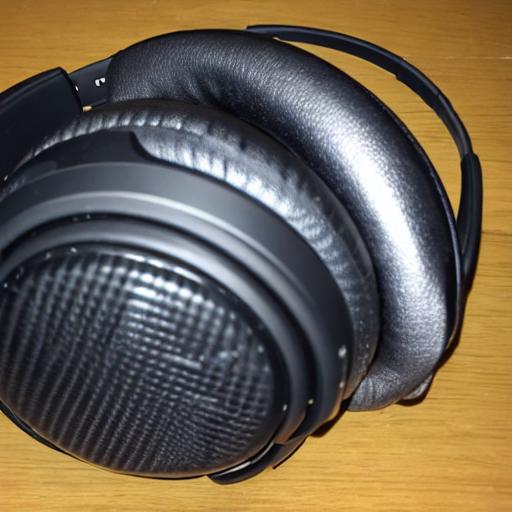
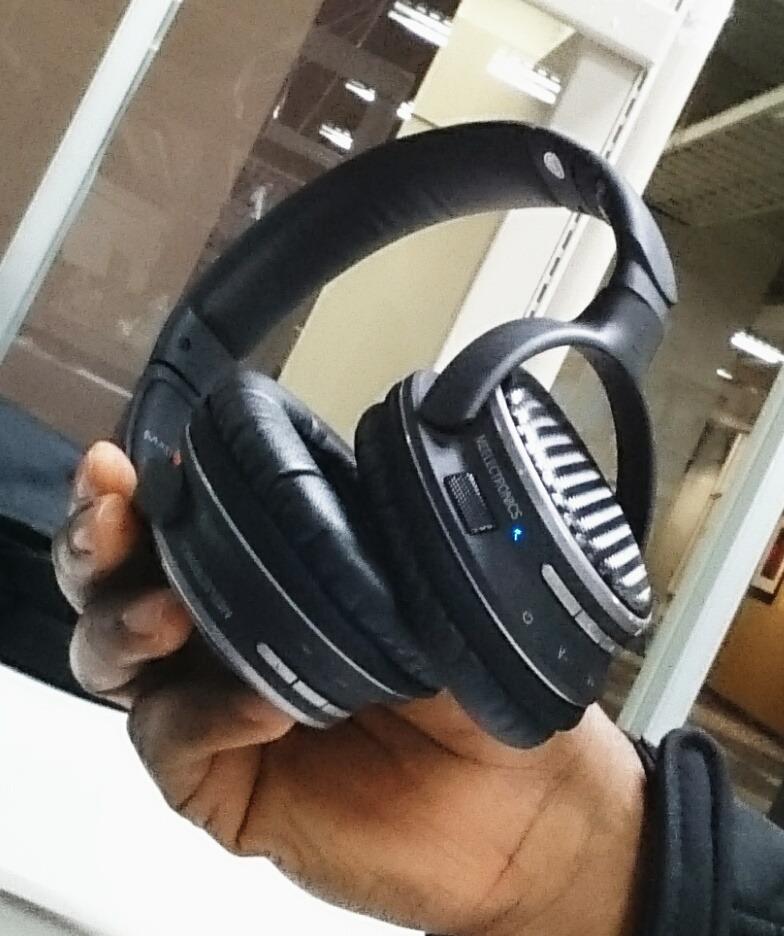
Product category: headphones
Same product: no